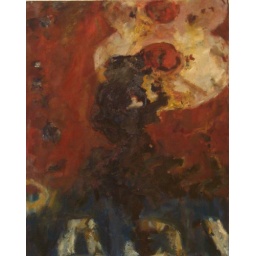
Painting from a photo of a rusted train car in Binghamton.